Enugu (city)

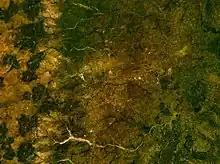
Satellite image of Enugu and other communities neighbouring it. The Enugu escarpment can be seen on the left where it has a lighter colour; the Nyaba River can be seen on the bottom.

Despite its name meaning "hill top" in the Igbo language, Enugu lies at the foot of an escarpment and not a hill. Enugu is located in the Cross River basin and the Benue trough and has the best developed coal in this area. Precambrian basement rock in this region is overlaid with sediments bearing coal from the Cretaceous and Tertiary age. Coal seams in the Enugu coal district measure between in thickness and the reserves have been estimated to be more than 300 million tones. Enugu's hills at the extreme may reach an elevation of . Highlands surrounding Enugu for the most part are underlain by sandstone, while lowlands are underlain by shale. Much of the escarpment stretching from Enugu to Orlu has been ravaged by soil and gully erosion. Other geological features in Enugu include the Nike Lake near which the Nike Lake Resort has been built. The Ekulu, Asata, Ogbete, Aria, Idaw and Nyaba rivers are the six largest rivers located in the city. The Ekulu River is the largest body of water in Enugu urban and its reservoir contributes to part of the city's domestic water supply.